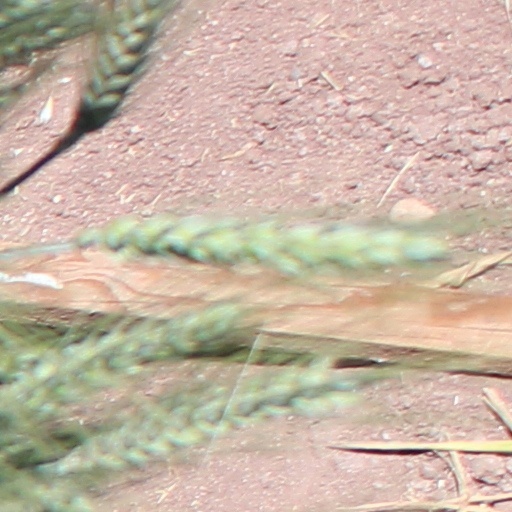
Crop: wheat